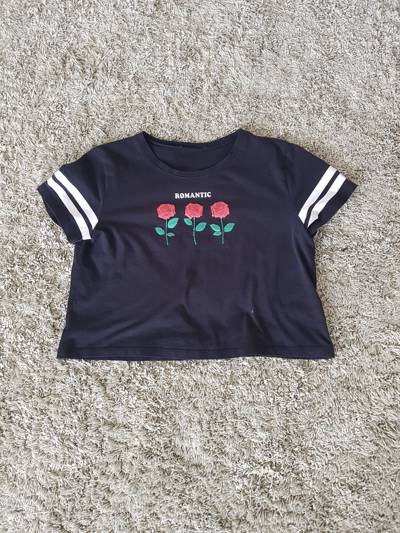
Waste category: clothes